Guy Touvron

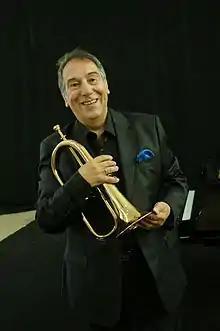
Touvron in 2014

Guy Touvron (15 February 1950 – 9 March 2024) was a French classical trumpet player and music teacher. He was an accomplished soloist, having played with some of Europe's leading orchestras. He premiered several prominent trumpet concertos written for him. Touvron gave over 3,500 concerts, made over 120 recordings, and won several prizes.